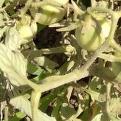
Crop: Tomato
Condition: mite-d